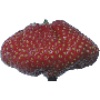
Label: Strawberry Wedge 1